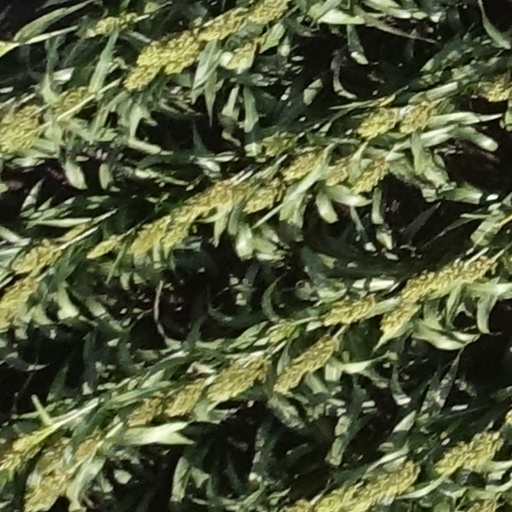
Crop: sorghum